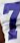
Number: 7